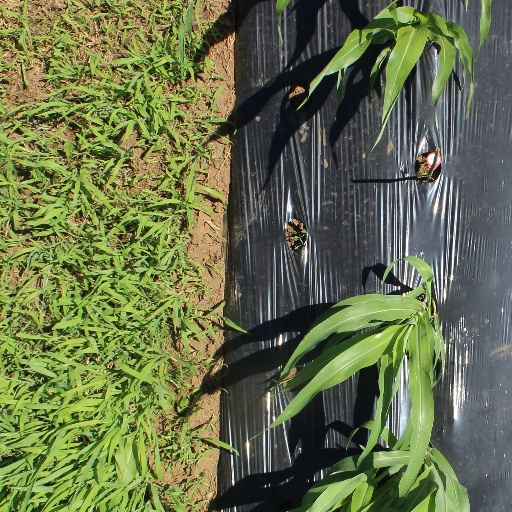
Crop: sorghum